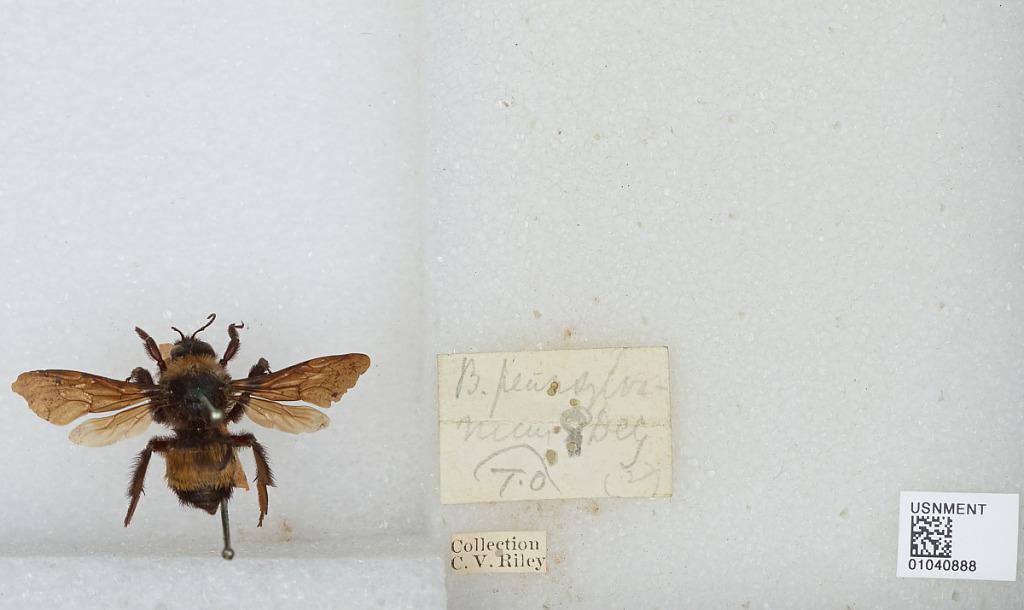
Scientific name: Bombus (Fervidobombus) pensylvanicus pensylvanicus (De Geer)